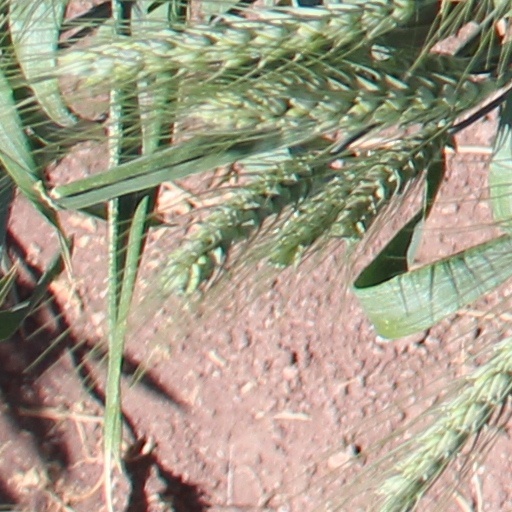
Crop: wheat